1850–51 United States Senate elections

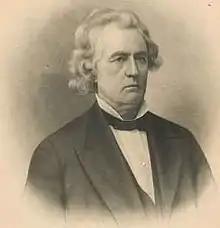
Senator Archibald Dixon

Long-term Whig and former-United States Secretary of State Henry Clay announced his resignation December 17, 1851 from the class 3 seat, to be effective September 6, 1852.